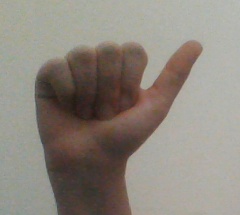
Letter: dhad